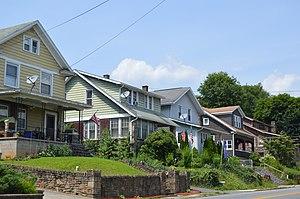
Ferndale est un borough situé en banlieue de Johnstown, au sud-ouest de la partie centrale du comté de Cambria, en Pennsylvanie, aux États-Unis. En 2010, il comptait une population de 1 636 habitants. Il est incorporé le 1ᵉʳ juin 1893.